Da bao

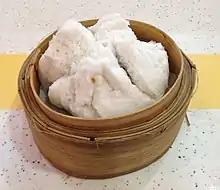
Da bao

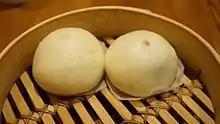
Da bao at the Din Tai Fung restaurant in Taipei

Da bao or dai bao is an extra-large version of the Chinese steamed bun. When translated, the name literally means 'big bun'. It originated in Guangzhou and is commonly sold in Canton, Hong Kong, Malaysia and Singapore. Compared to the smaller xiaolongbao, the da bao uses fully fermented dough, giving it a less dense texture.